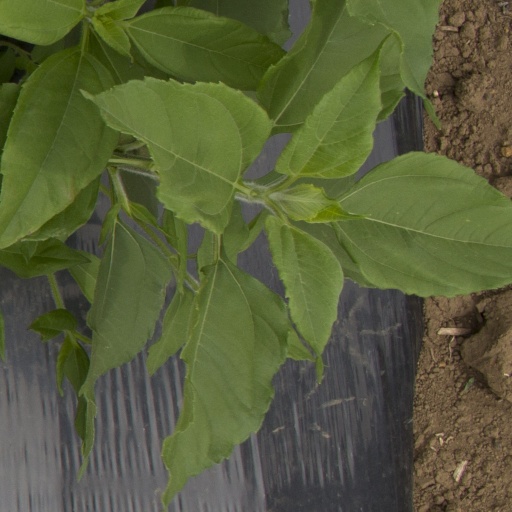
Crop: Jerusalem artichoke